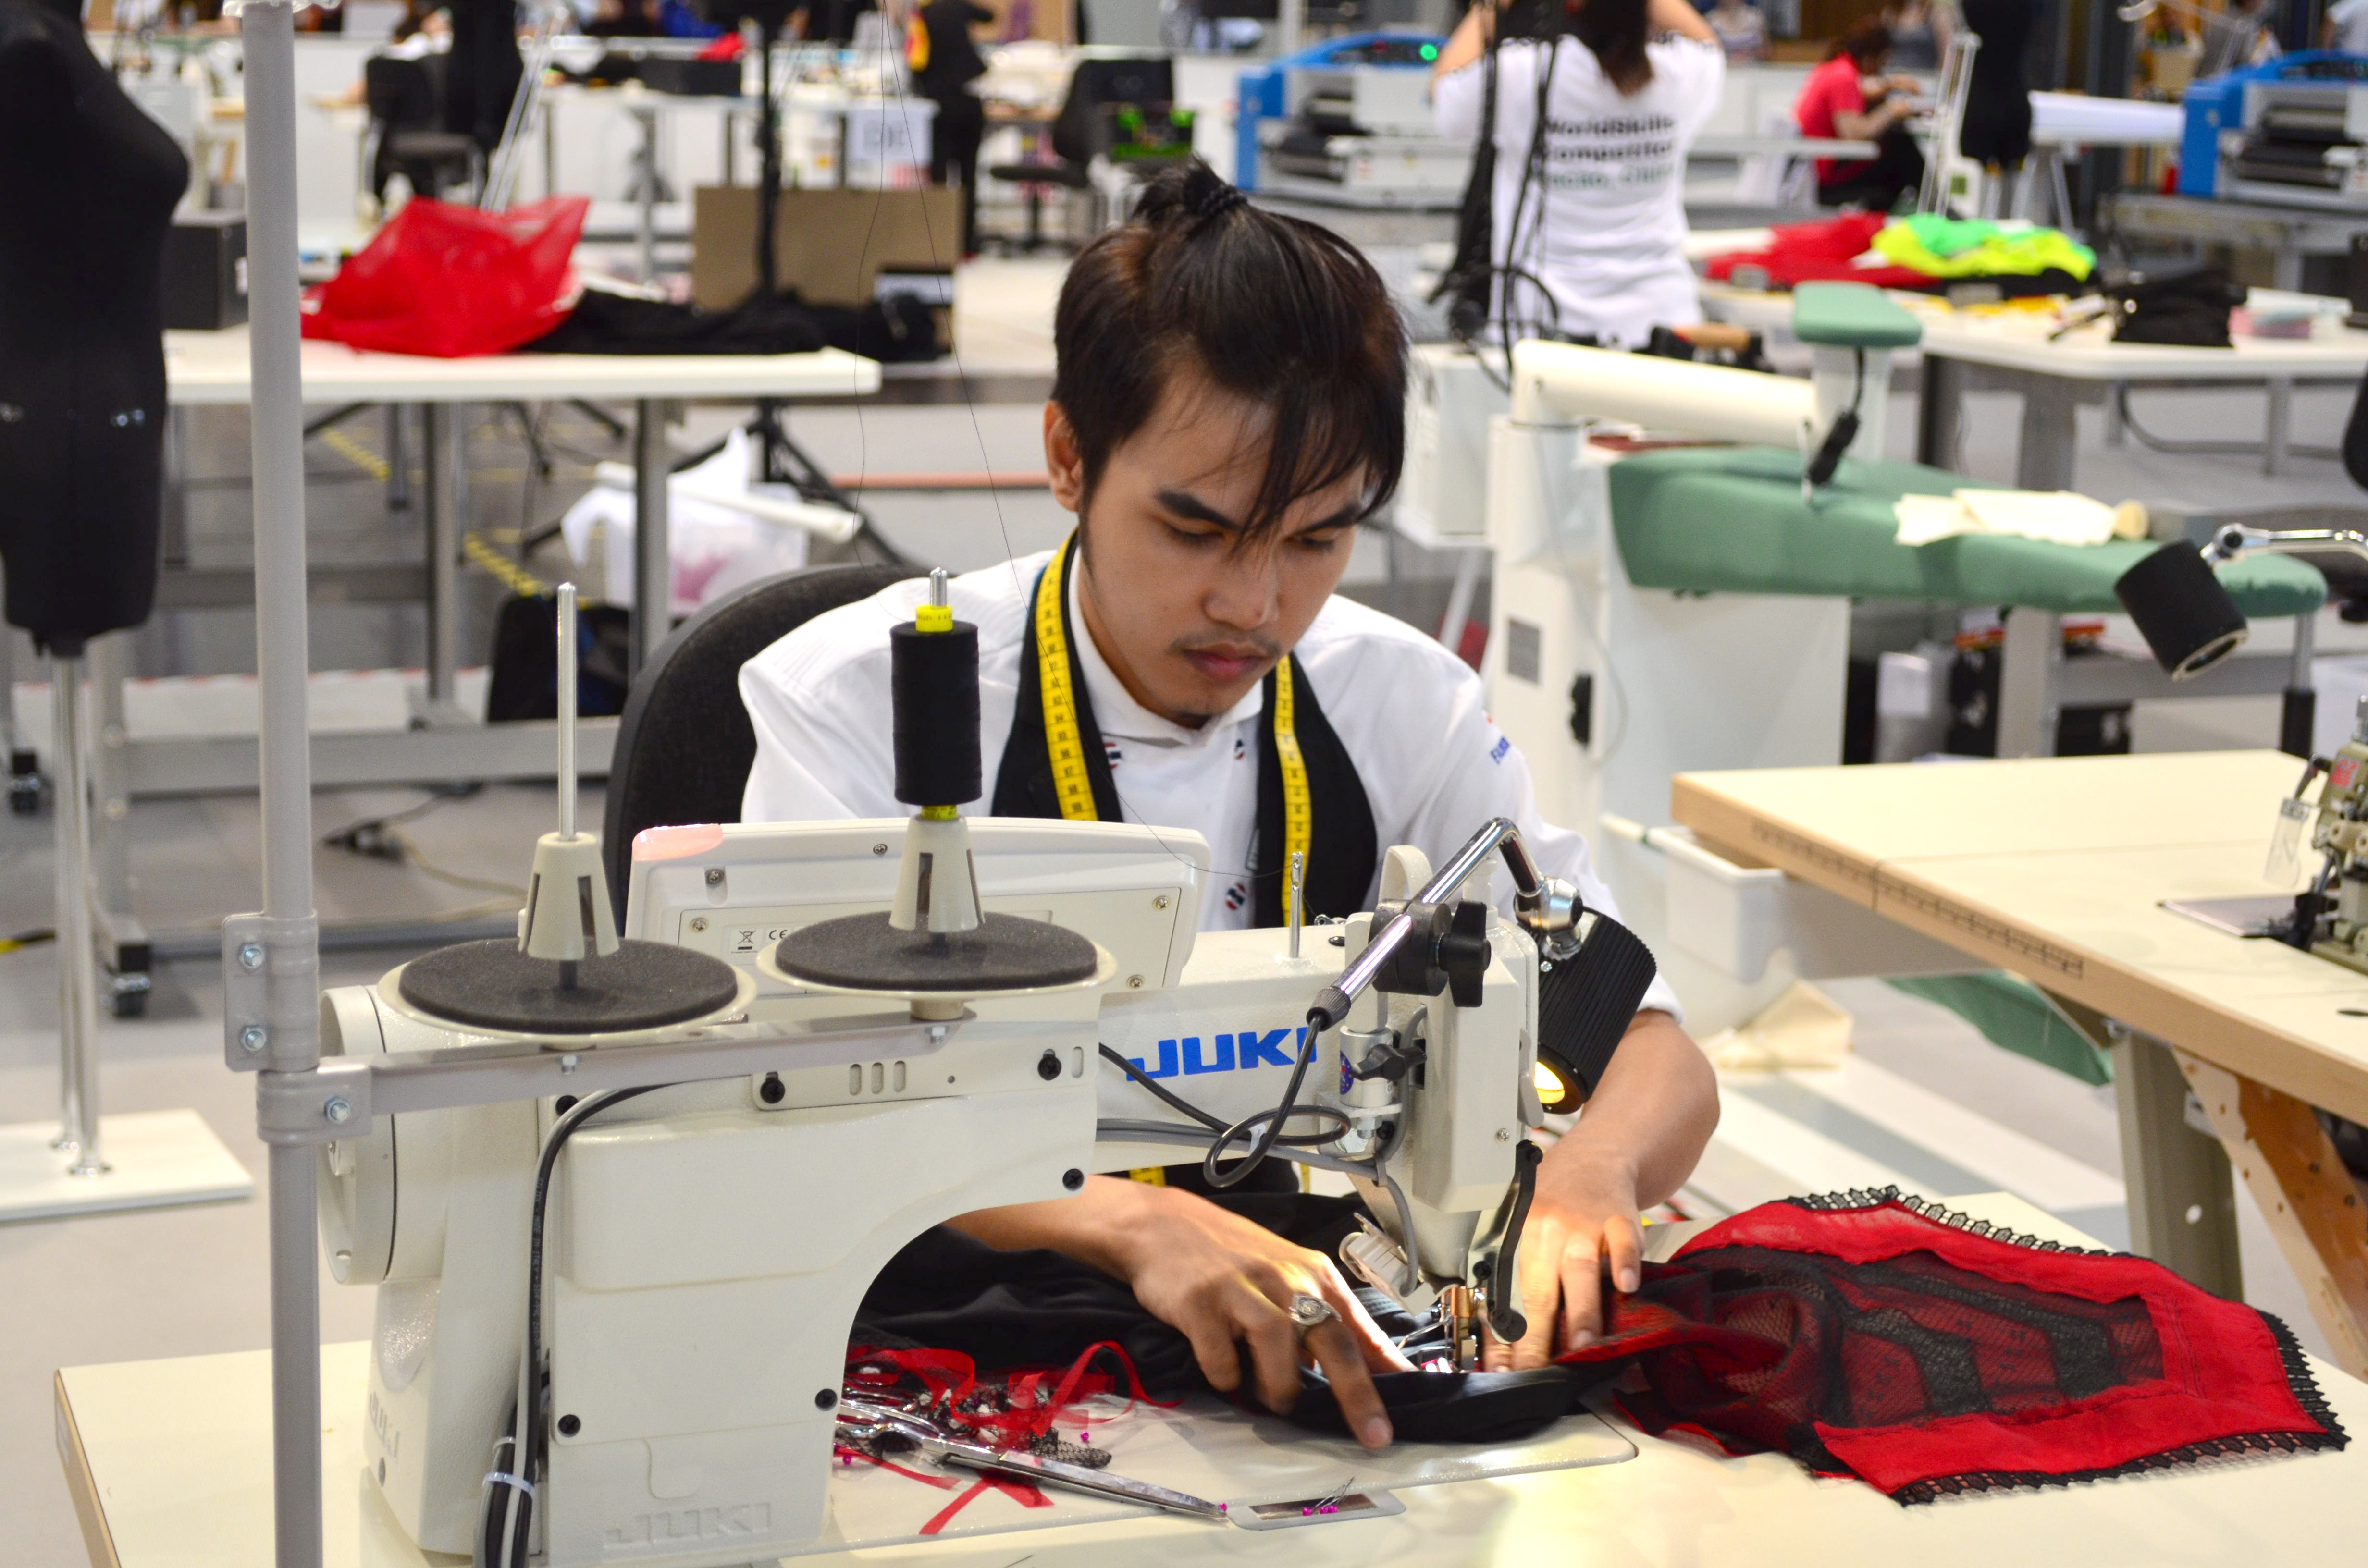
work, machine, craft, art, design, schneider, closer